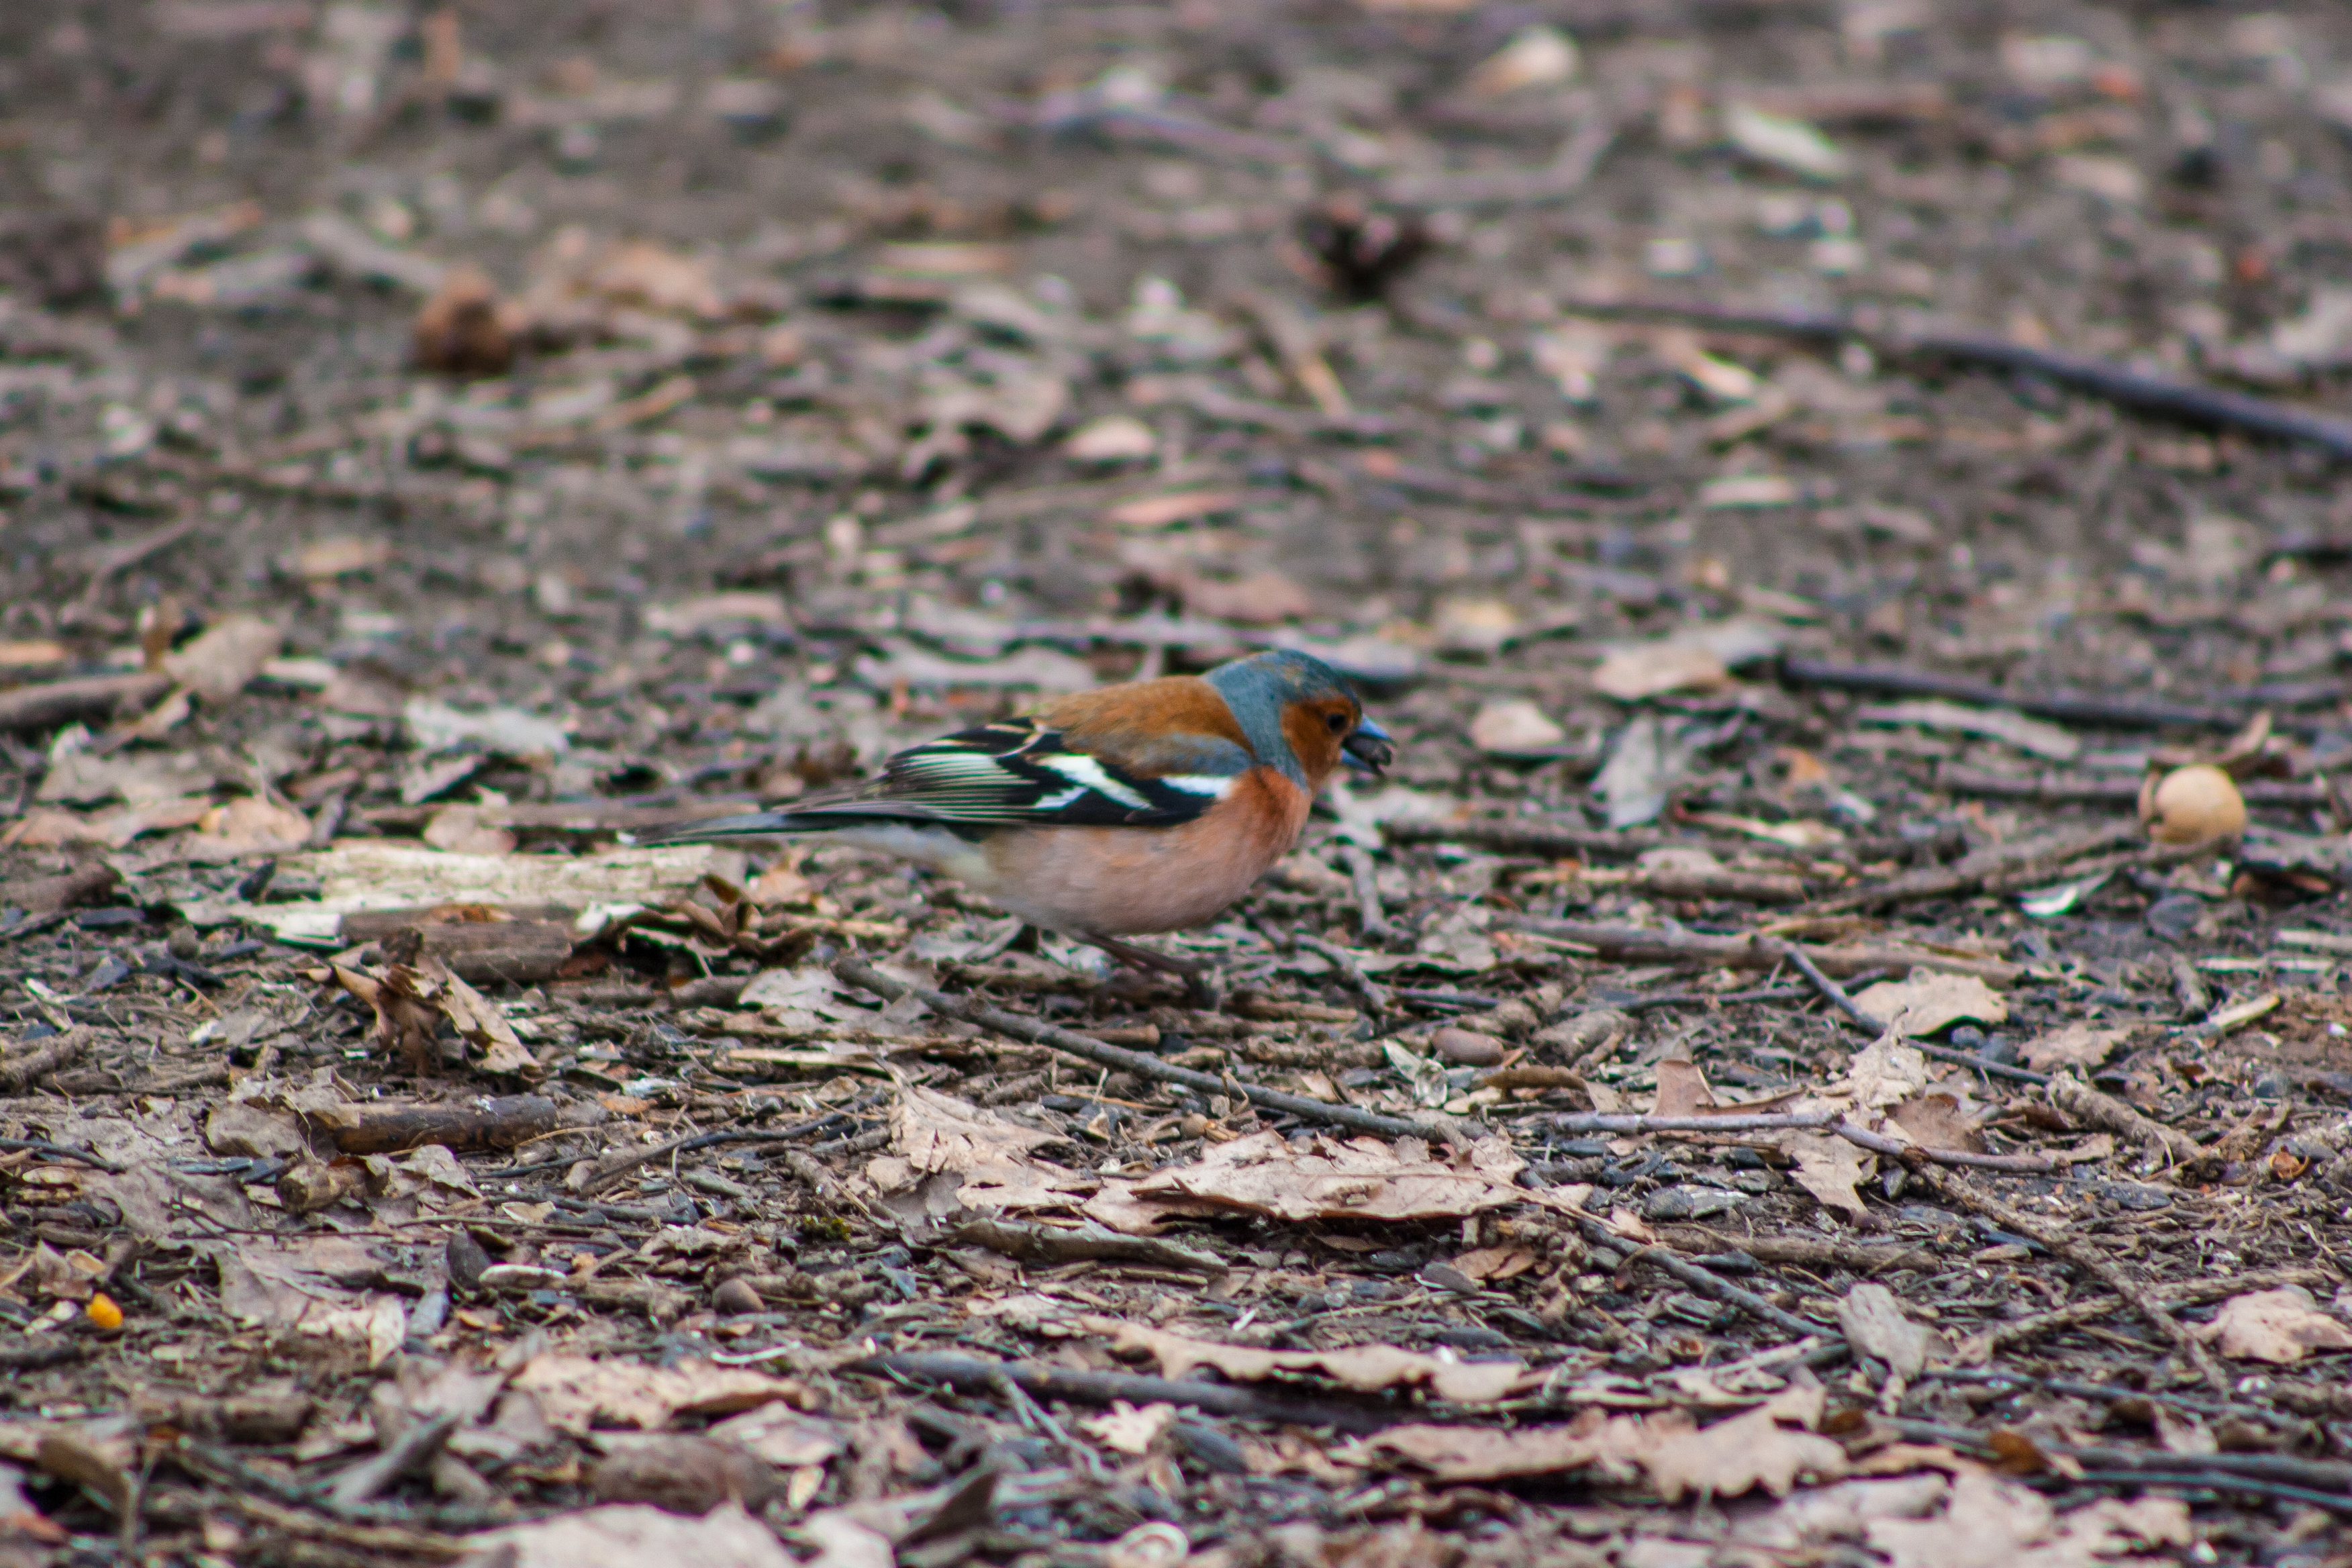
images, bird, vertebrate, beak, wood, feather, terrestrial animal, songbird, electric blue, soil, wildlife, perching bird, grass, tail, old world flycatcher, twig, asphalt, landscape, wing